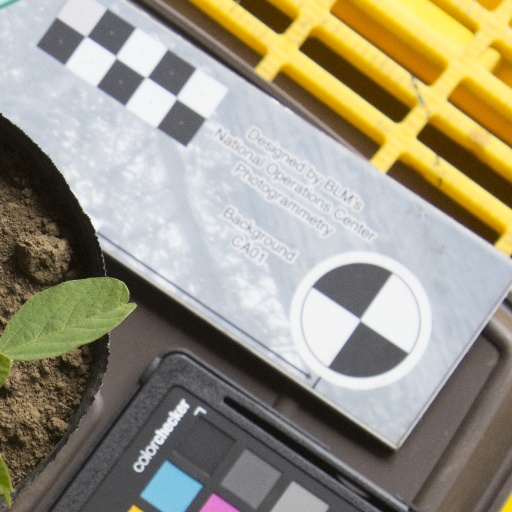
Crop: soybean